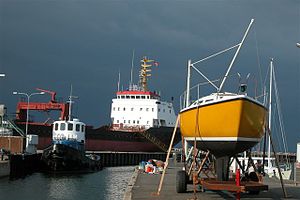
Søby Værft
Skibe til overhaling på Søby Værft
Søby Værft er et fondsejet skibsværft beliggende i Søby på Ærø, blev grundlagt i 1931 som motorværksted af Arthur Christian Jørgensen, og har gennem årene udviklet sig til at være et reparations- og nybygningsværft med 3 tørdokke.